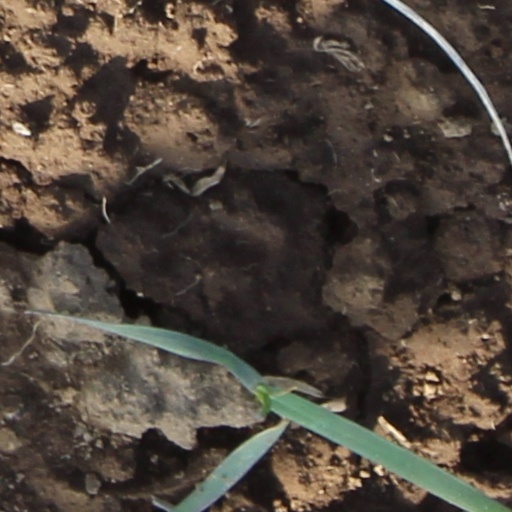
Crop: wheat